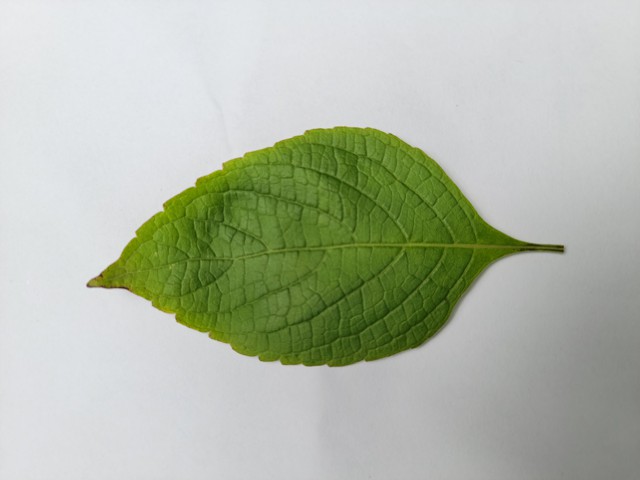
Plant: ramtulsi